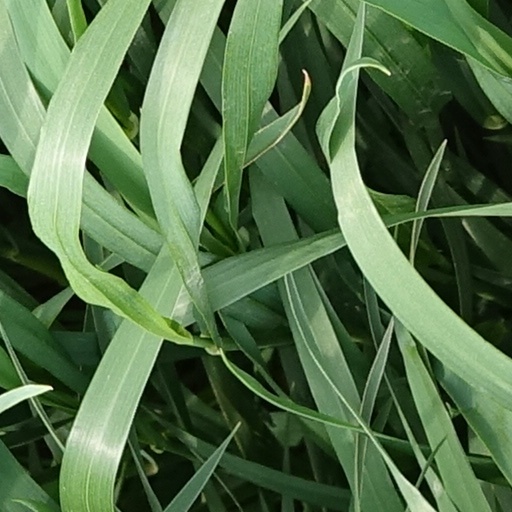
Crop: wheat